Schwarzheide

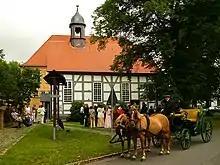
Die denkmalgeschützte Lutherkirche

Symbol is the 36 m high water tower built in 1943/44 by French prisoners of war. Lutherkirche from 1754 is also located in the center. The oldest nightclub in eastern Germany is "Freizeitpark Wandelhof" and there is also a cinema with four sals and 650 places.